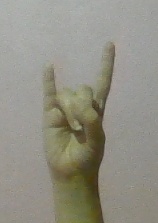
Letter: la